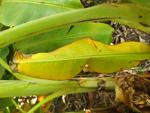
Label: xamthomonas